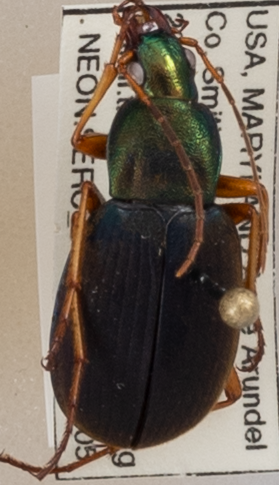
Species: Chlaenius aestivus
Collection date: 2019-09-05 04:00:00
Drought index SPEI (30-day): -1.45
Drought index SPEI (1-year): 1.082
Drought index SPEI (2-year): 1.546